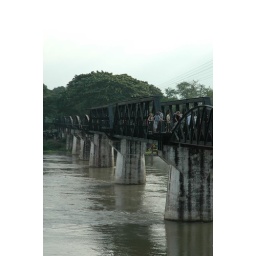
bridge over the river qwai